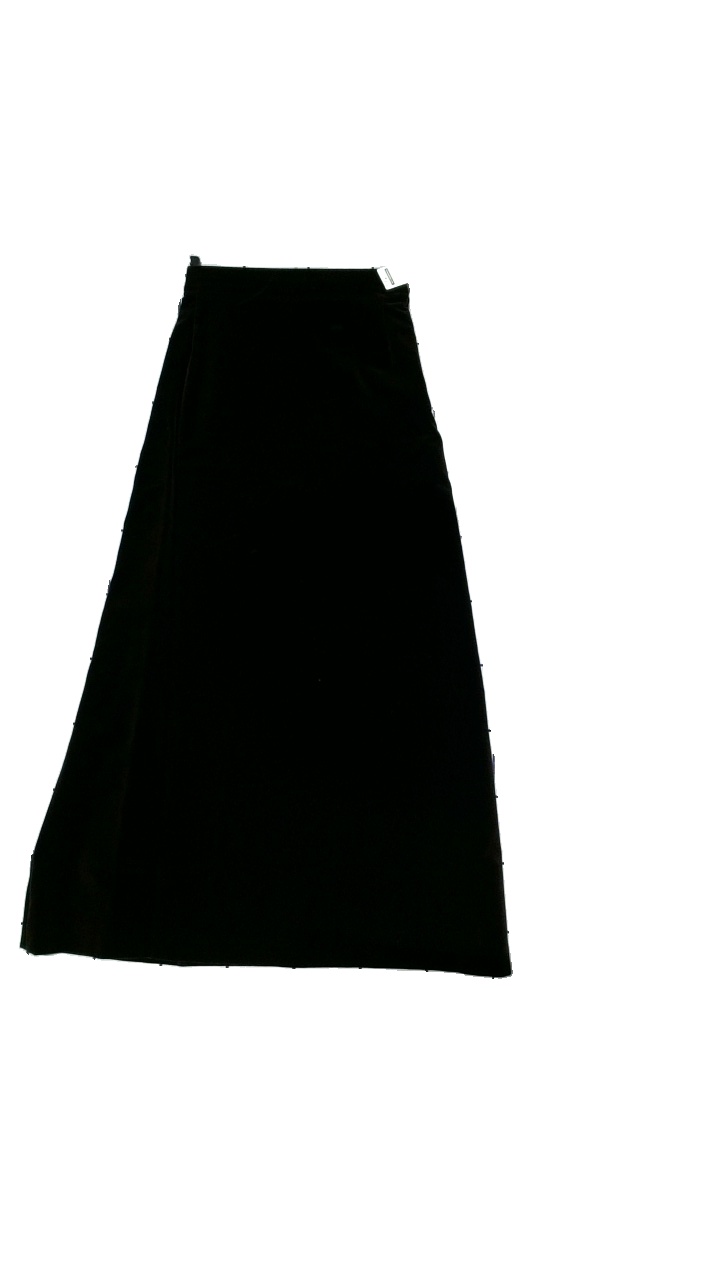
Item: Skirt (Ladies)
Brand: Nicolina
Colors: Brown
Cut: Regular
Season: Autumn
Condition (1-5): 5
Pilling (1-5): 4
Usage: Reuse
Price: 100-150